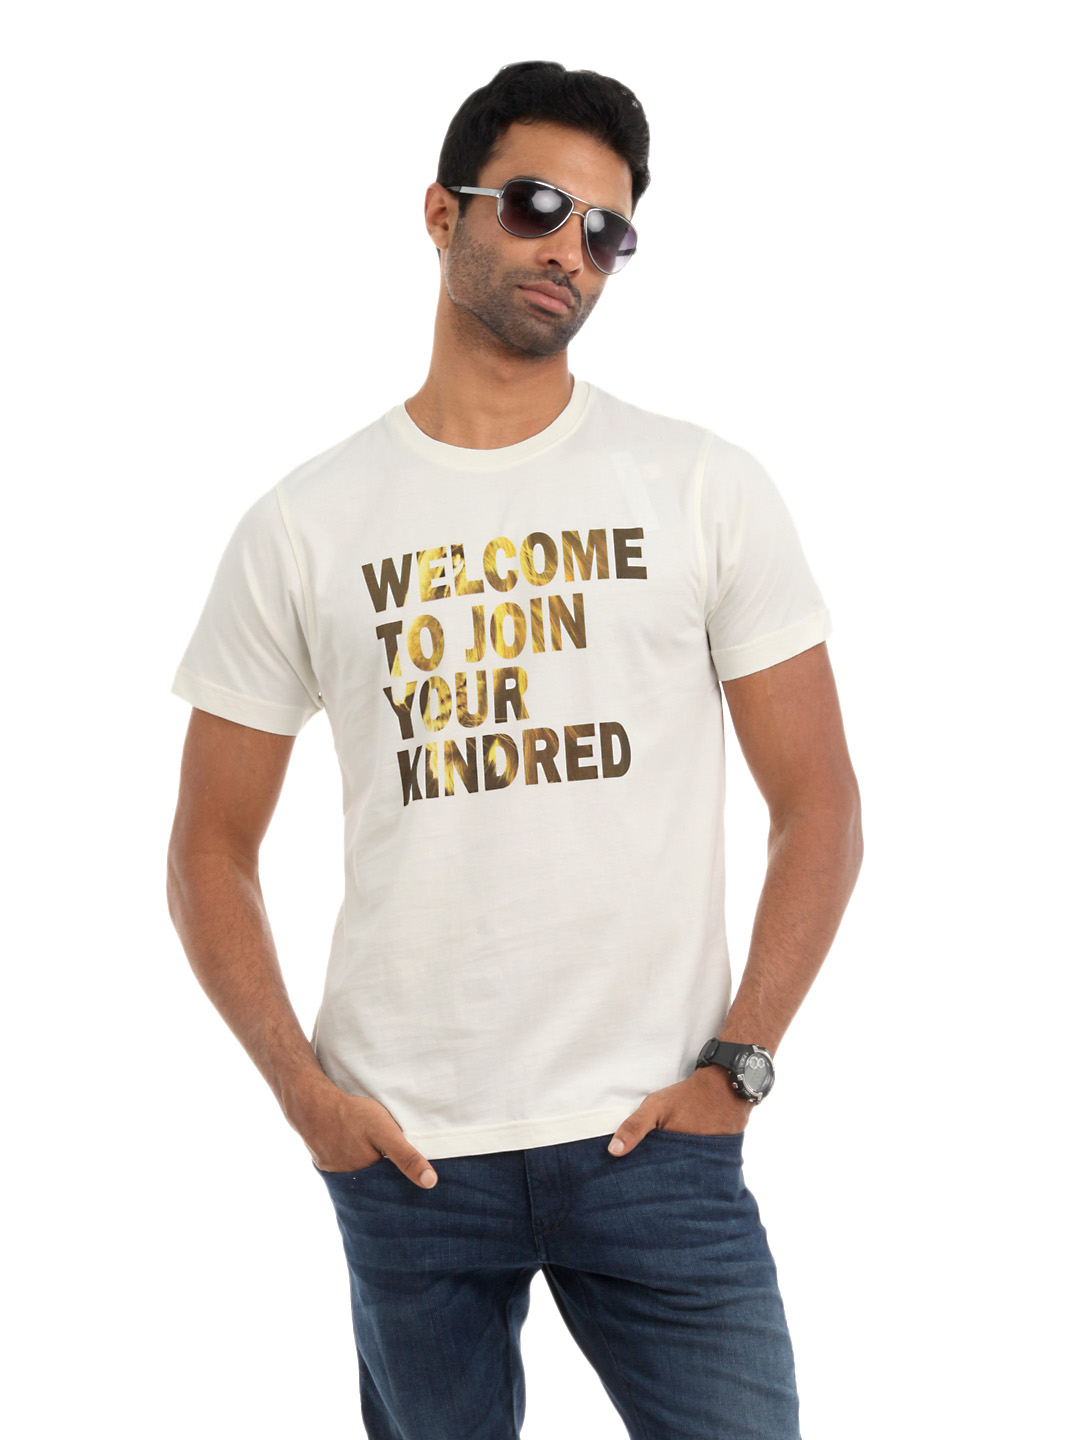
Myntra Men White T-shirt
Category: Apparel / Topwear / Tshirts
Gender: Men
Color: White
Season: Summer 2012
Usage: Casual